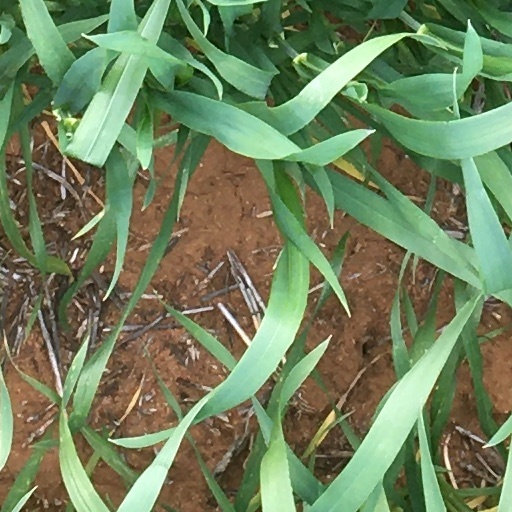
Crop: wheat